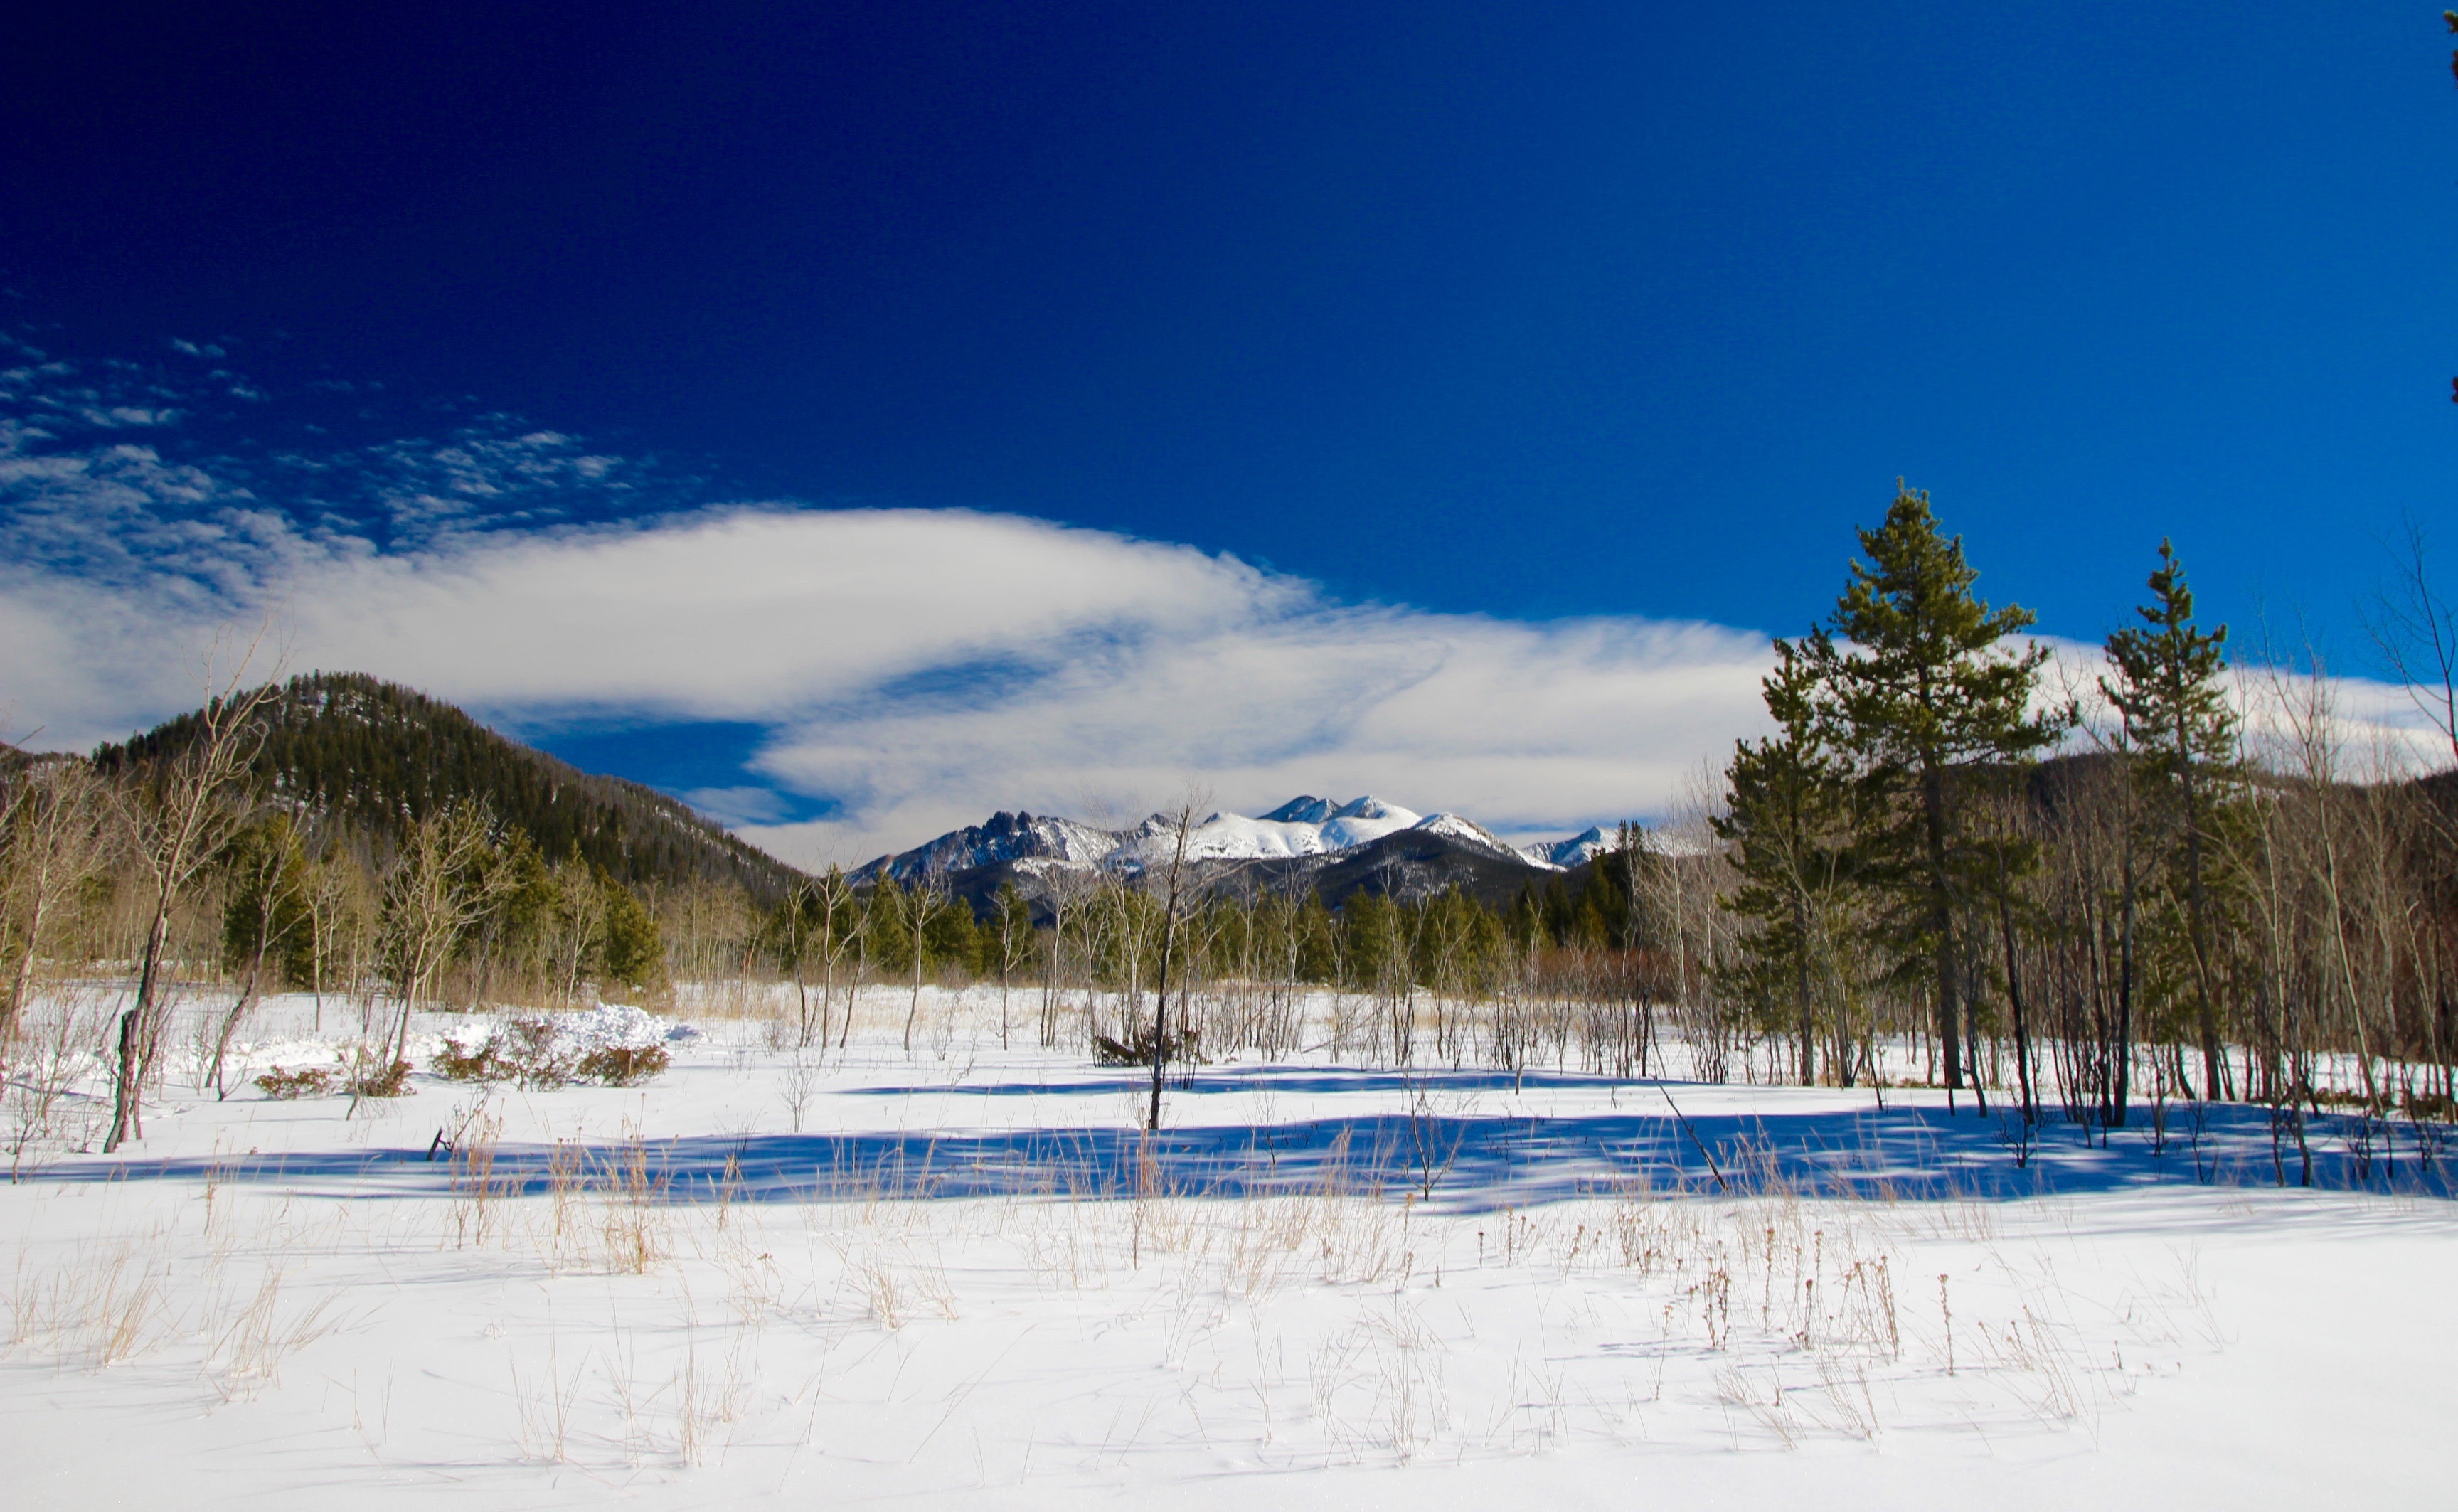
landscape, mountain, snow, cold, winter, sky, lake, ice, weather, season, resort, piste